Ana Pereira

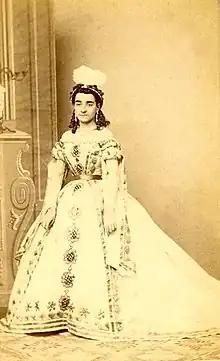
Pereira in the 1870s

However, disagreements with Palha led Pereira to move to the "D. Maria II National Theatre" in 1874 before returning to the "Príncipe Real" and touring for six years. In 1880 she returned to the "Trindade", from where she was absent for some time after the failure of a play, "The Sixth Part of the World", in which she fell on the stage while performing, which led to her attempted suicide by taking arsenic. She returned to the stage on 13 February 1890 at the "Trindade", using crutches, to much applause and, reconciled with Palha, remained at that theatre until 1894. After a short period back at the "D. Maria" she moved to "Teatro da Rua dos Condes" and then the "Teatro D. Amélia", now the "Teatro São Luiz", before abandoning the stage for a few years. Pereira returned to the "D. Maria" in 1907 but left again in 1908, feeling that the work required of her was too much for her physical strength. In 1912 she received a benefit performance at the "Trindade" and retired on a state pension for actors.